David H. Knott

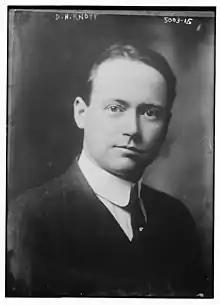

Knott was born on October 22, 1879, in Orange, New Jersey, the son of James Knott and Margaret MacMurray. He attended the Peddie Institute in Hightown. He moved to New York City with his family when he was two. He served in the 7th Regiment of the New York National Guard, and was in the National Guard during the Croton Dam strike.